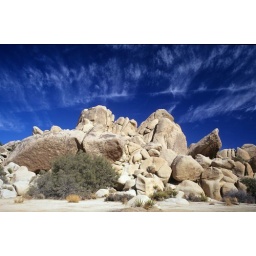
The sky and the rocks in Joshua Tree National Park